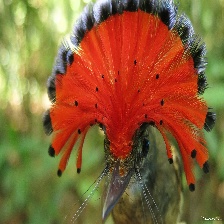
Species: ROYAL FLYCATCHER
Scientific name: ONYCHORHYNCHUS